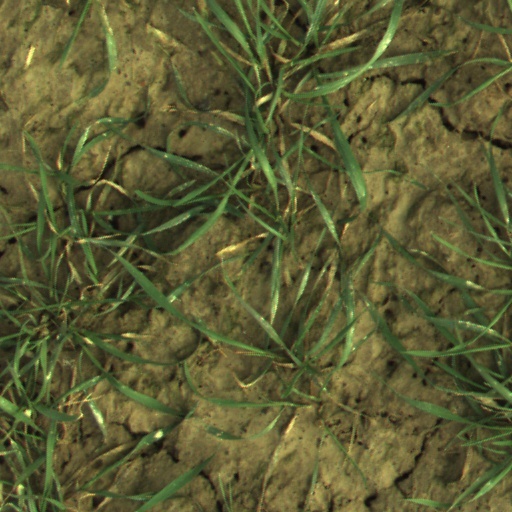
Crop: wheat